Vehicle registration plates of Canada

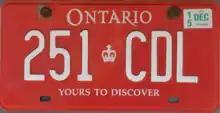
Diplomatic licence plate issued in Ontario

The provincial government introduced new vehicle plate template for consular officials in 2006. The plates are red background (contrast with blue or white background for regular plates) and white lettering. These plates do not have slogans such as "Beautiful British Columbia" or "Best Place on Earth" that appear on plates for regular plates.